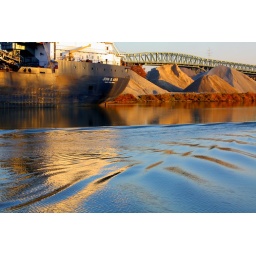
Ripples of blue on the Black River as a small boat glides past the &amp;quot;John B. Aird&amp;quot; in Lorain, OH.